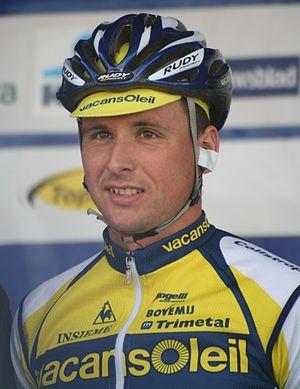
Johnny Hoogerland au Grand Prix E3 2009
L'équipe cycliste Vacansoleil-DCM est une équipe cycliste néerlandaise de cyclisme professionnel sur route. Créée en 2005 sous le nom de Fondas Imabo-Doorisol, c'était une équipe continentale jusqu'en 2008. Elle devient une équipe continentale professionnelle en 2009 lorsque Vacansoleil devient sponsor principal, puis une UCI ProTeam en 2011. Elle disparaît à la fin de la saison 2013.